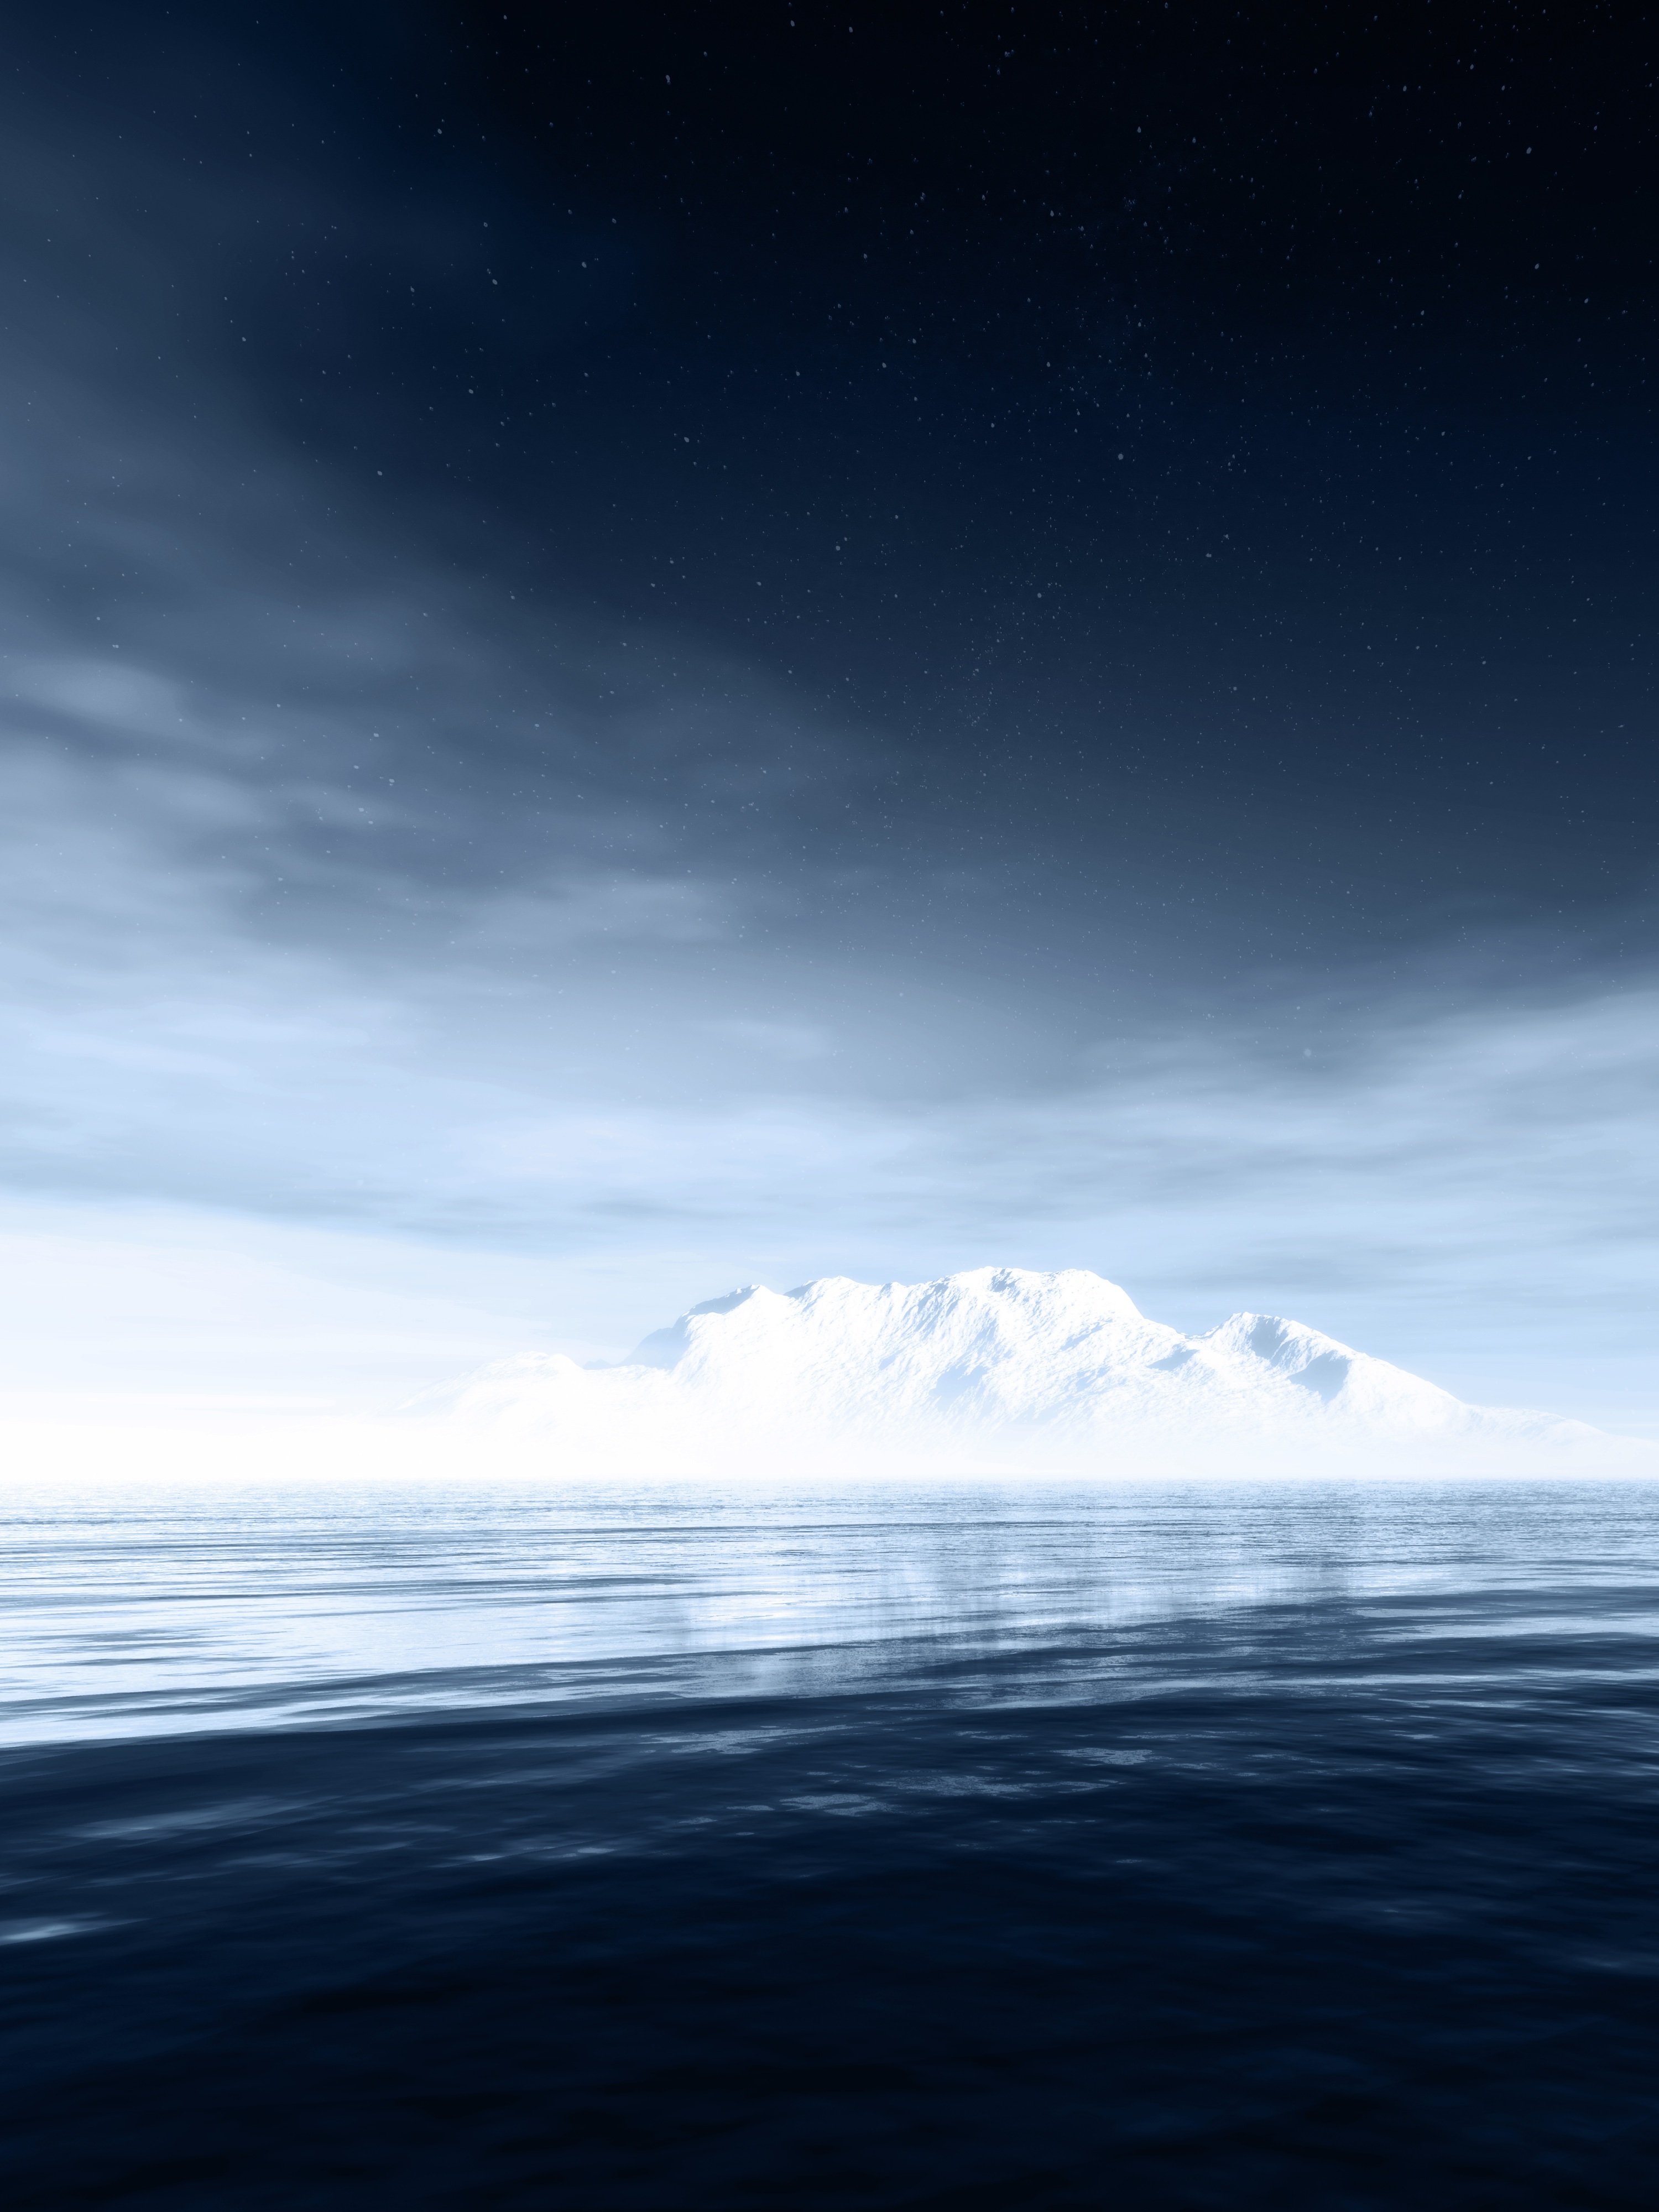
landscape, sea, coast, water, rock, ocean, horizon, mountain, winter, light, cloud, sky, fog, night, sunlight, star, wave, atmosphere, ice, island, blue, arctic, night sky, iceberg, moonlight, clouds, mirroring, water reflection, arctic ocean, astronomical object, wind wave